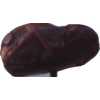
Label: dates